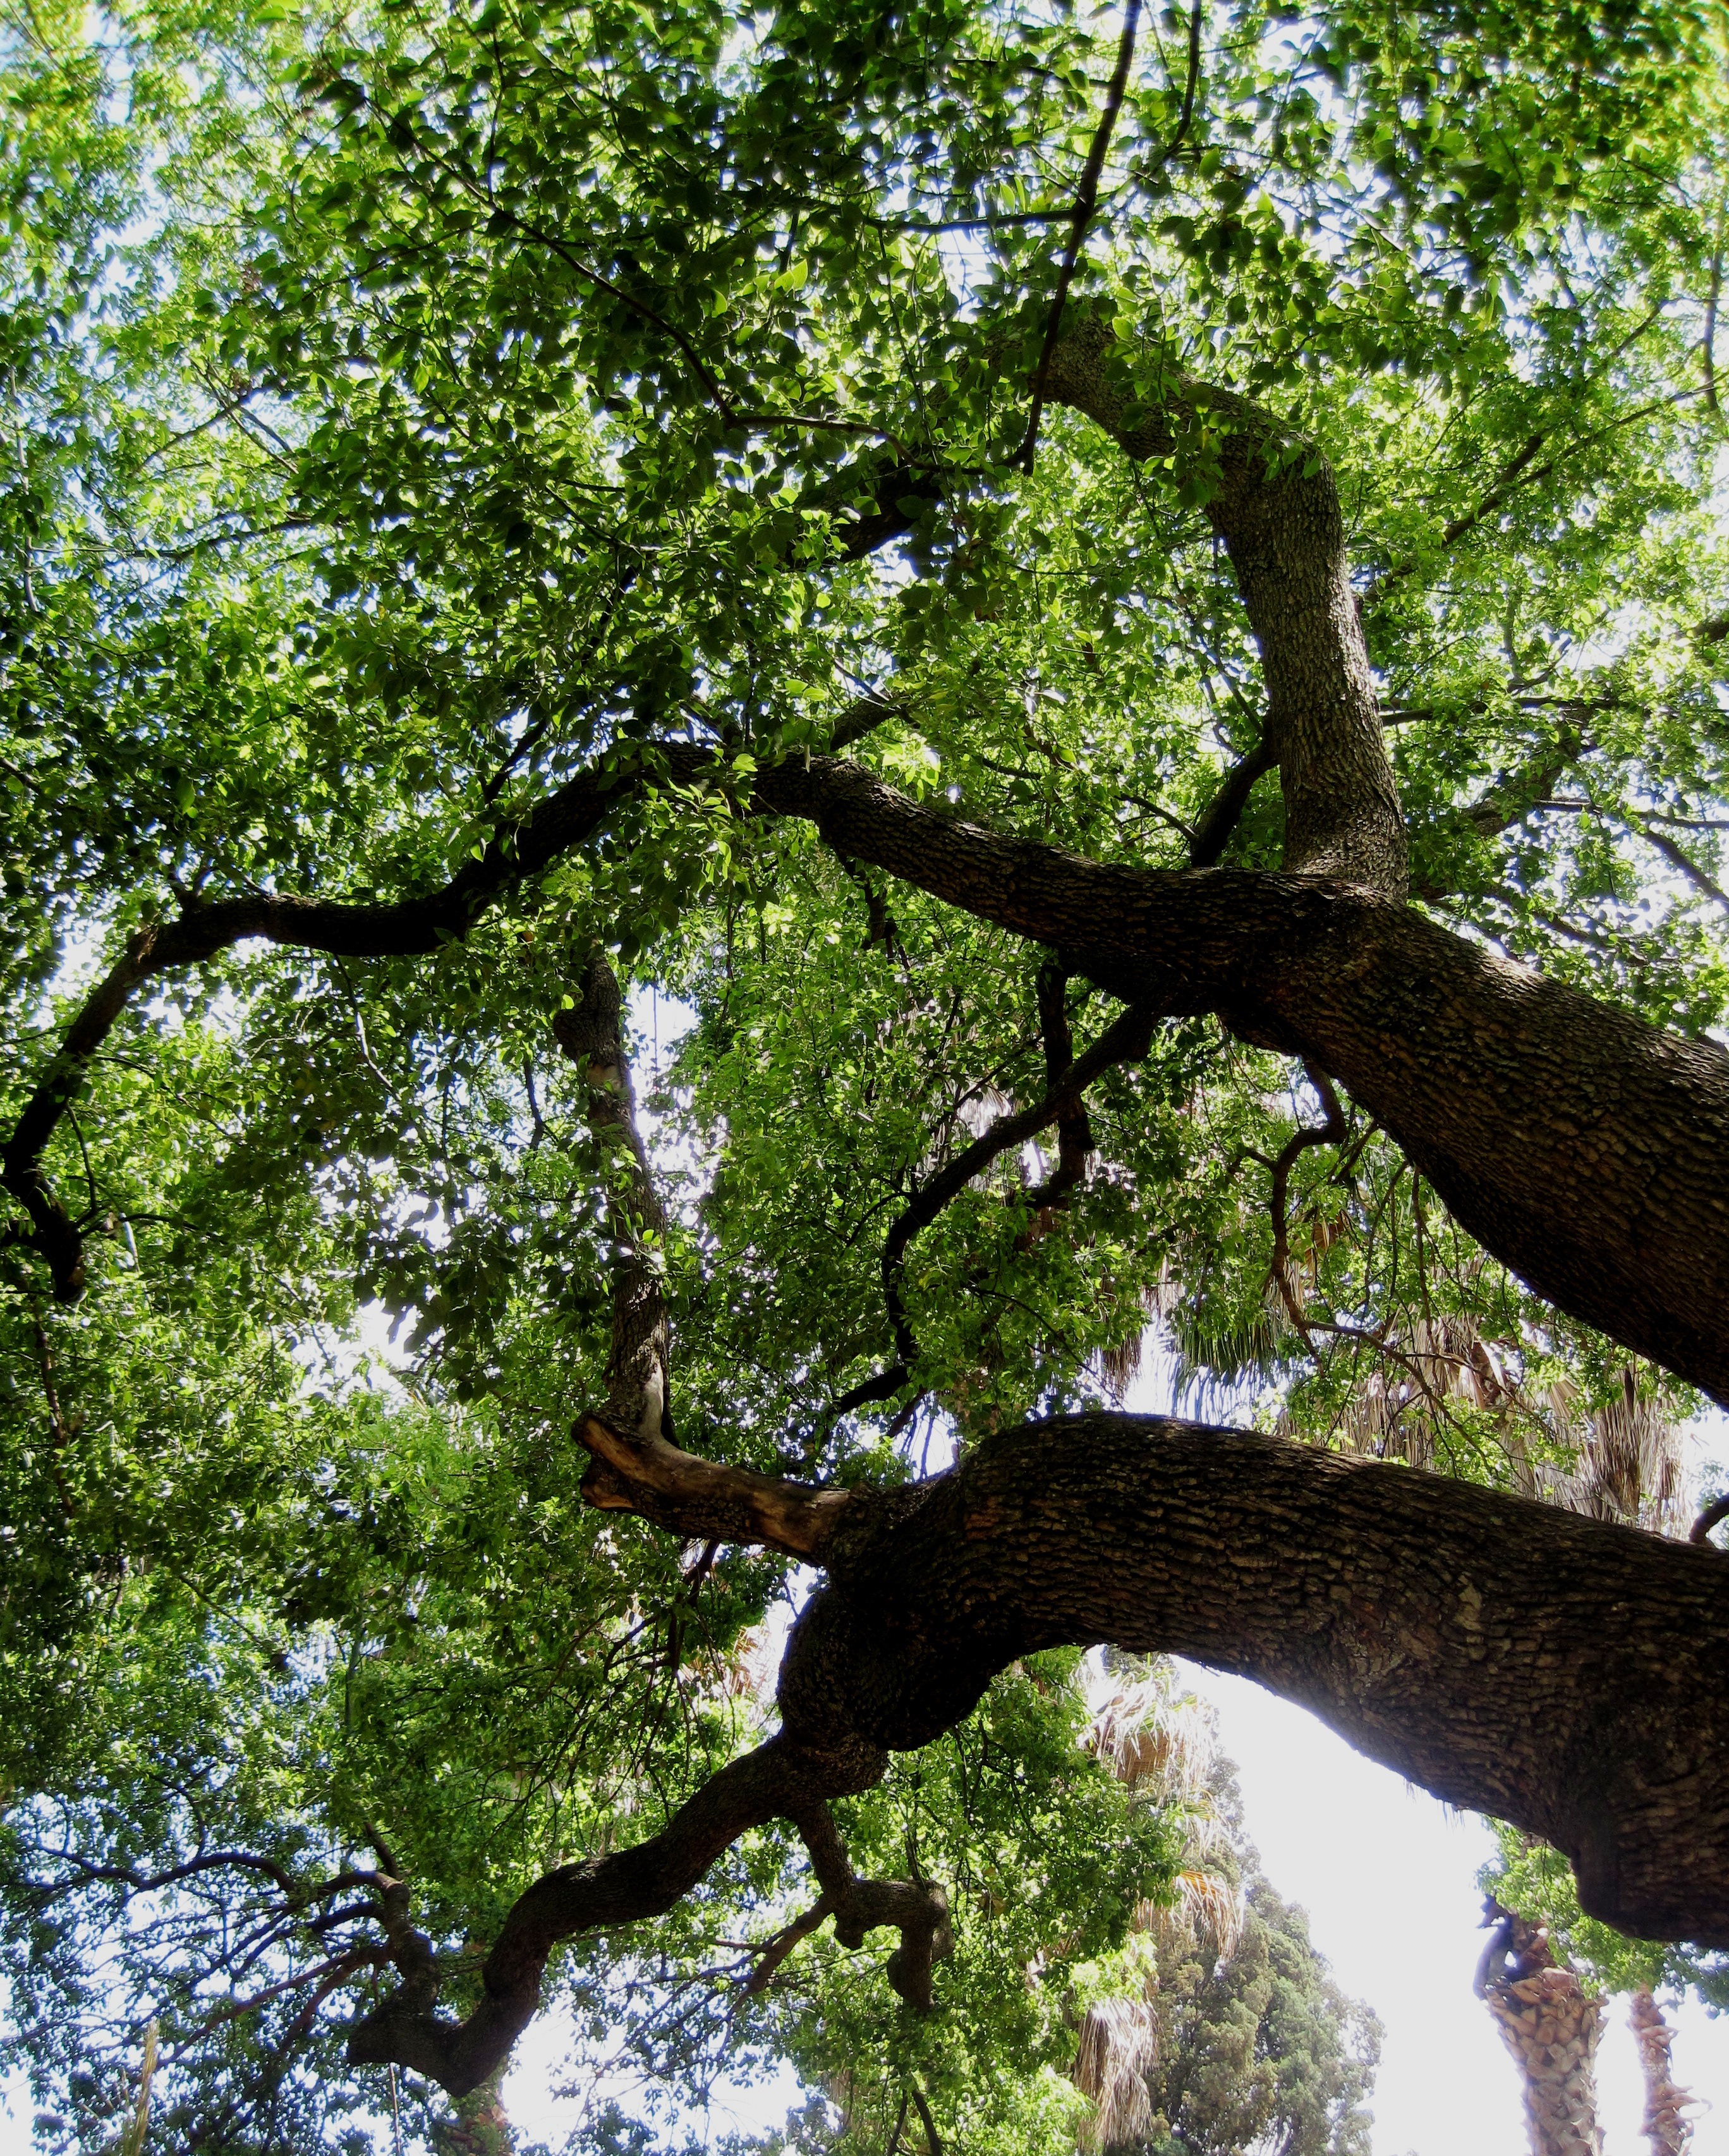
tree, branch, blossom, plant, leaf, flower, trunk, shade, bark, green, canopy, high, botany, flora, dense, leaves, deciduous, oak, huge, woodland, strong, flowering plant, woody plant, land plant, patches of sky, thick branches